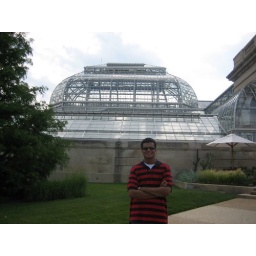
pollutant posing in front of the green house